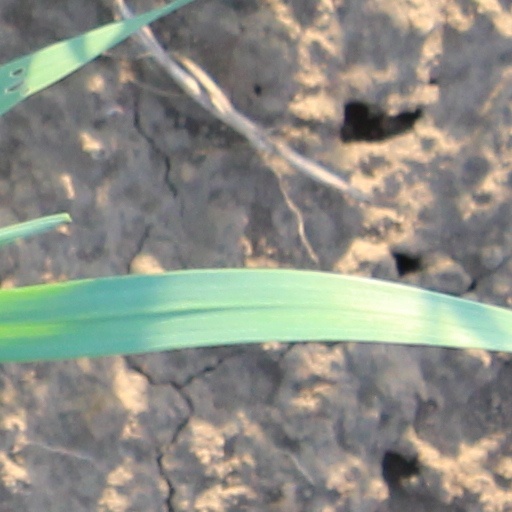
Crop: wheat